Rugby union in Japan

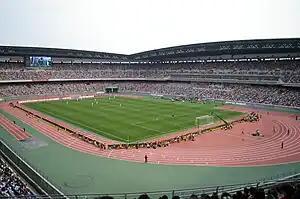
Nissan Stadium hosted the 2019 Rugby World Cup Final between South Africa and England

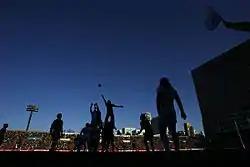
Top League 2008–2009 Final between Toshiba Brave Lupus and Sanyo Electric Wild Knights

In 2003, the Top League was created to improve the overall standards of Japanese rugby union. It is Japan's first nationwide league and is a first step towards professionalism. So far the league is proving to be successful with many closely fought and exciting games, though attendances at games are generally not high and tend to be limited to diehard fans and company employees.